Skeme

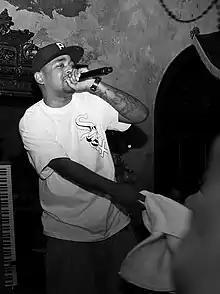
Kimble performing in November 2010

Lonnie Alphonso Kimble (born January 3, 1990), better known by his stage name Skeme, is an American rapper from Inglewood, California. In 2012, Skeme released his debut studio album "Alive & Living" under RBC Records, and his second studio album "Ingleworld" (2013), was released by MADE Headlines.